Leslie Whetter

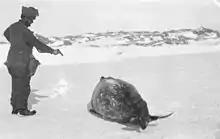
Whetter shoots a Weddell seal

Whetter was chosen to accompany engineer Frank Bickerton and cartographer Alfred Hodgeman on a summer sledging party to explore the area to the west of the hut. This Western party would leave base on 3 December and use the air-tractor sledge—a wingless aeroplane taken on the AAE—haul a train of four sledges. However, the air-tractor broke down after just , and the party continued without it. On the third day, man-hauling one of the sledges, the party discovered the Adélie Land meteorite, the first meteorite to be found in Antarctica.